Guanches

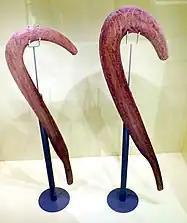

Little is known of the religion of the Guanches. There was a general belief in a supreme being, called Achamán in Tenerife, Acoran in Gran Canaria, Eraoranhan in Hierro, and Abora in La Palma. The women of Hierro worshipped a goddess called Moneiba. According to tradition, the male and female gods lived in mountains, from which they descended to hear the prayers of the people. On other islands, the natives venerated the sun, moon, earth, and stars. A belief in an evil spirit was general. The demon of Tenerife was called Guayota and lived at the peak of Teide volcano, which was the hell called Echeyde; in Tenerife and Gran Canaria, the minor demons took the form of wild black woolly dogs called Jucanchas in the first and Tibicenas in the latter, which lived in deep caves of the mountains, emerging at night to attack livestock and human beings.